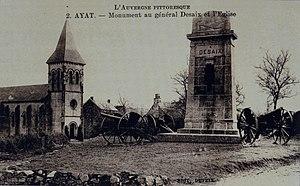
Ayat-sur-Sioule est une commune française située dans le département du Puy-de-Dôme, en région Auvergne-Rhône-Alpes.
Louis Charles Antoine Desaix, né le 17 août 1768 au château d'Ayat à Ayat-sur-Sioule, mort le 14 juin 1800 à Marengo, est un général français qui s'est illustré lors des guerres révolutionnaires et sous les ordres de Bonaparte, notamment en Égypte et en Italie. Selon l'usage de l'époque, afin de se distinguer de son frère, il a ajouté à son nom celui du fief de sa famille et a pris pour nom Desaix de Veygoux. Desaix est surnommé le « Sultan juste ».